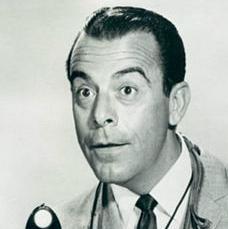
Age: 43